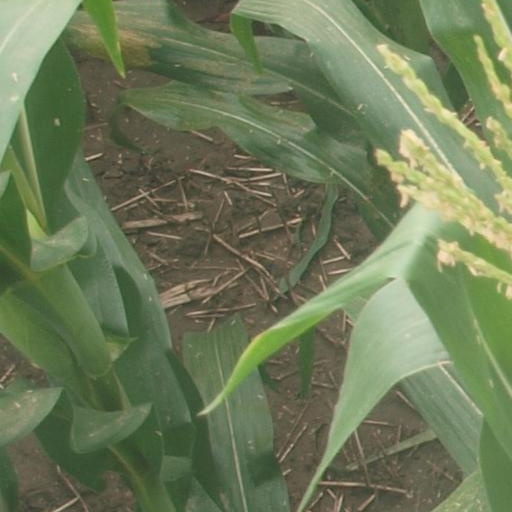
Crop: maize; corn